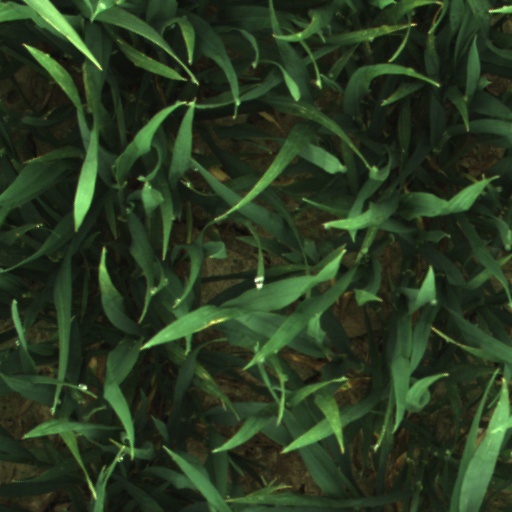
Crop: wheat